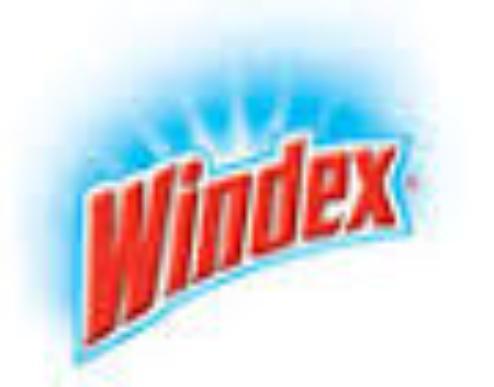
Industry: Necessities